2009 International Bowl

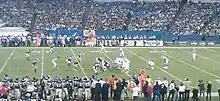
Buffalo on offense on the 21-yard line

UConn began the second quarter by having Tyler Lorenzen rush the ball for four yards. On 3rd and 7, Lorenzen attempted his first pass of the game, which was behind Husky wide receiver Michael Smith. Dave Teggart kicked a 32-yard field goal to increase Connecticut's lead to 10–3.